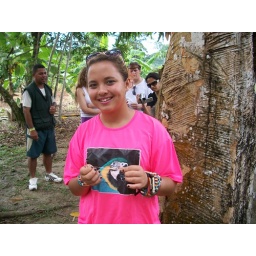
Yasmeen in her parrot shirt